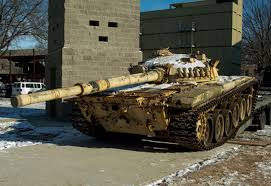
Label: T-72